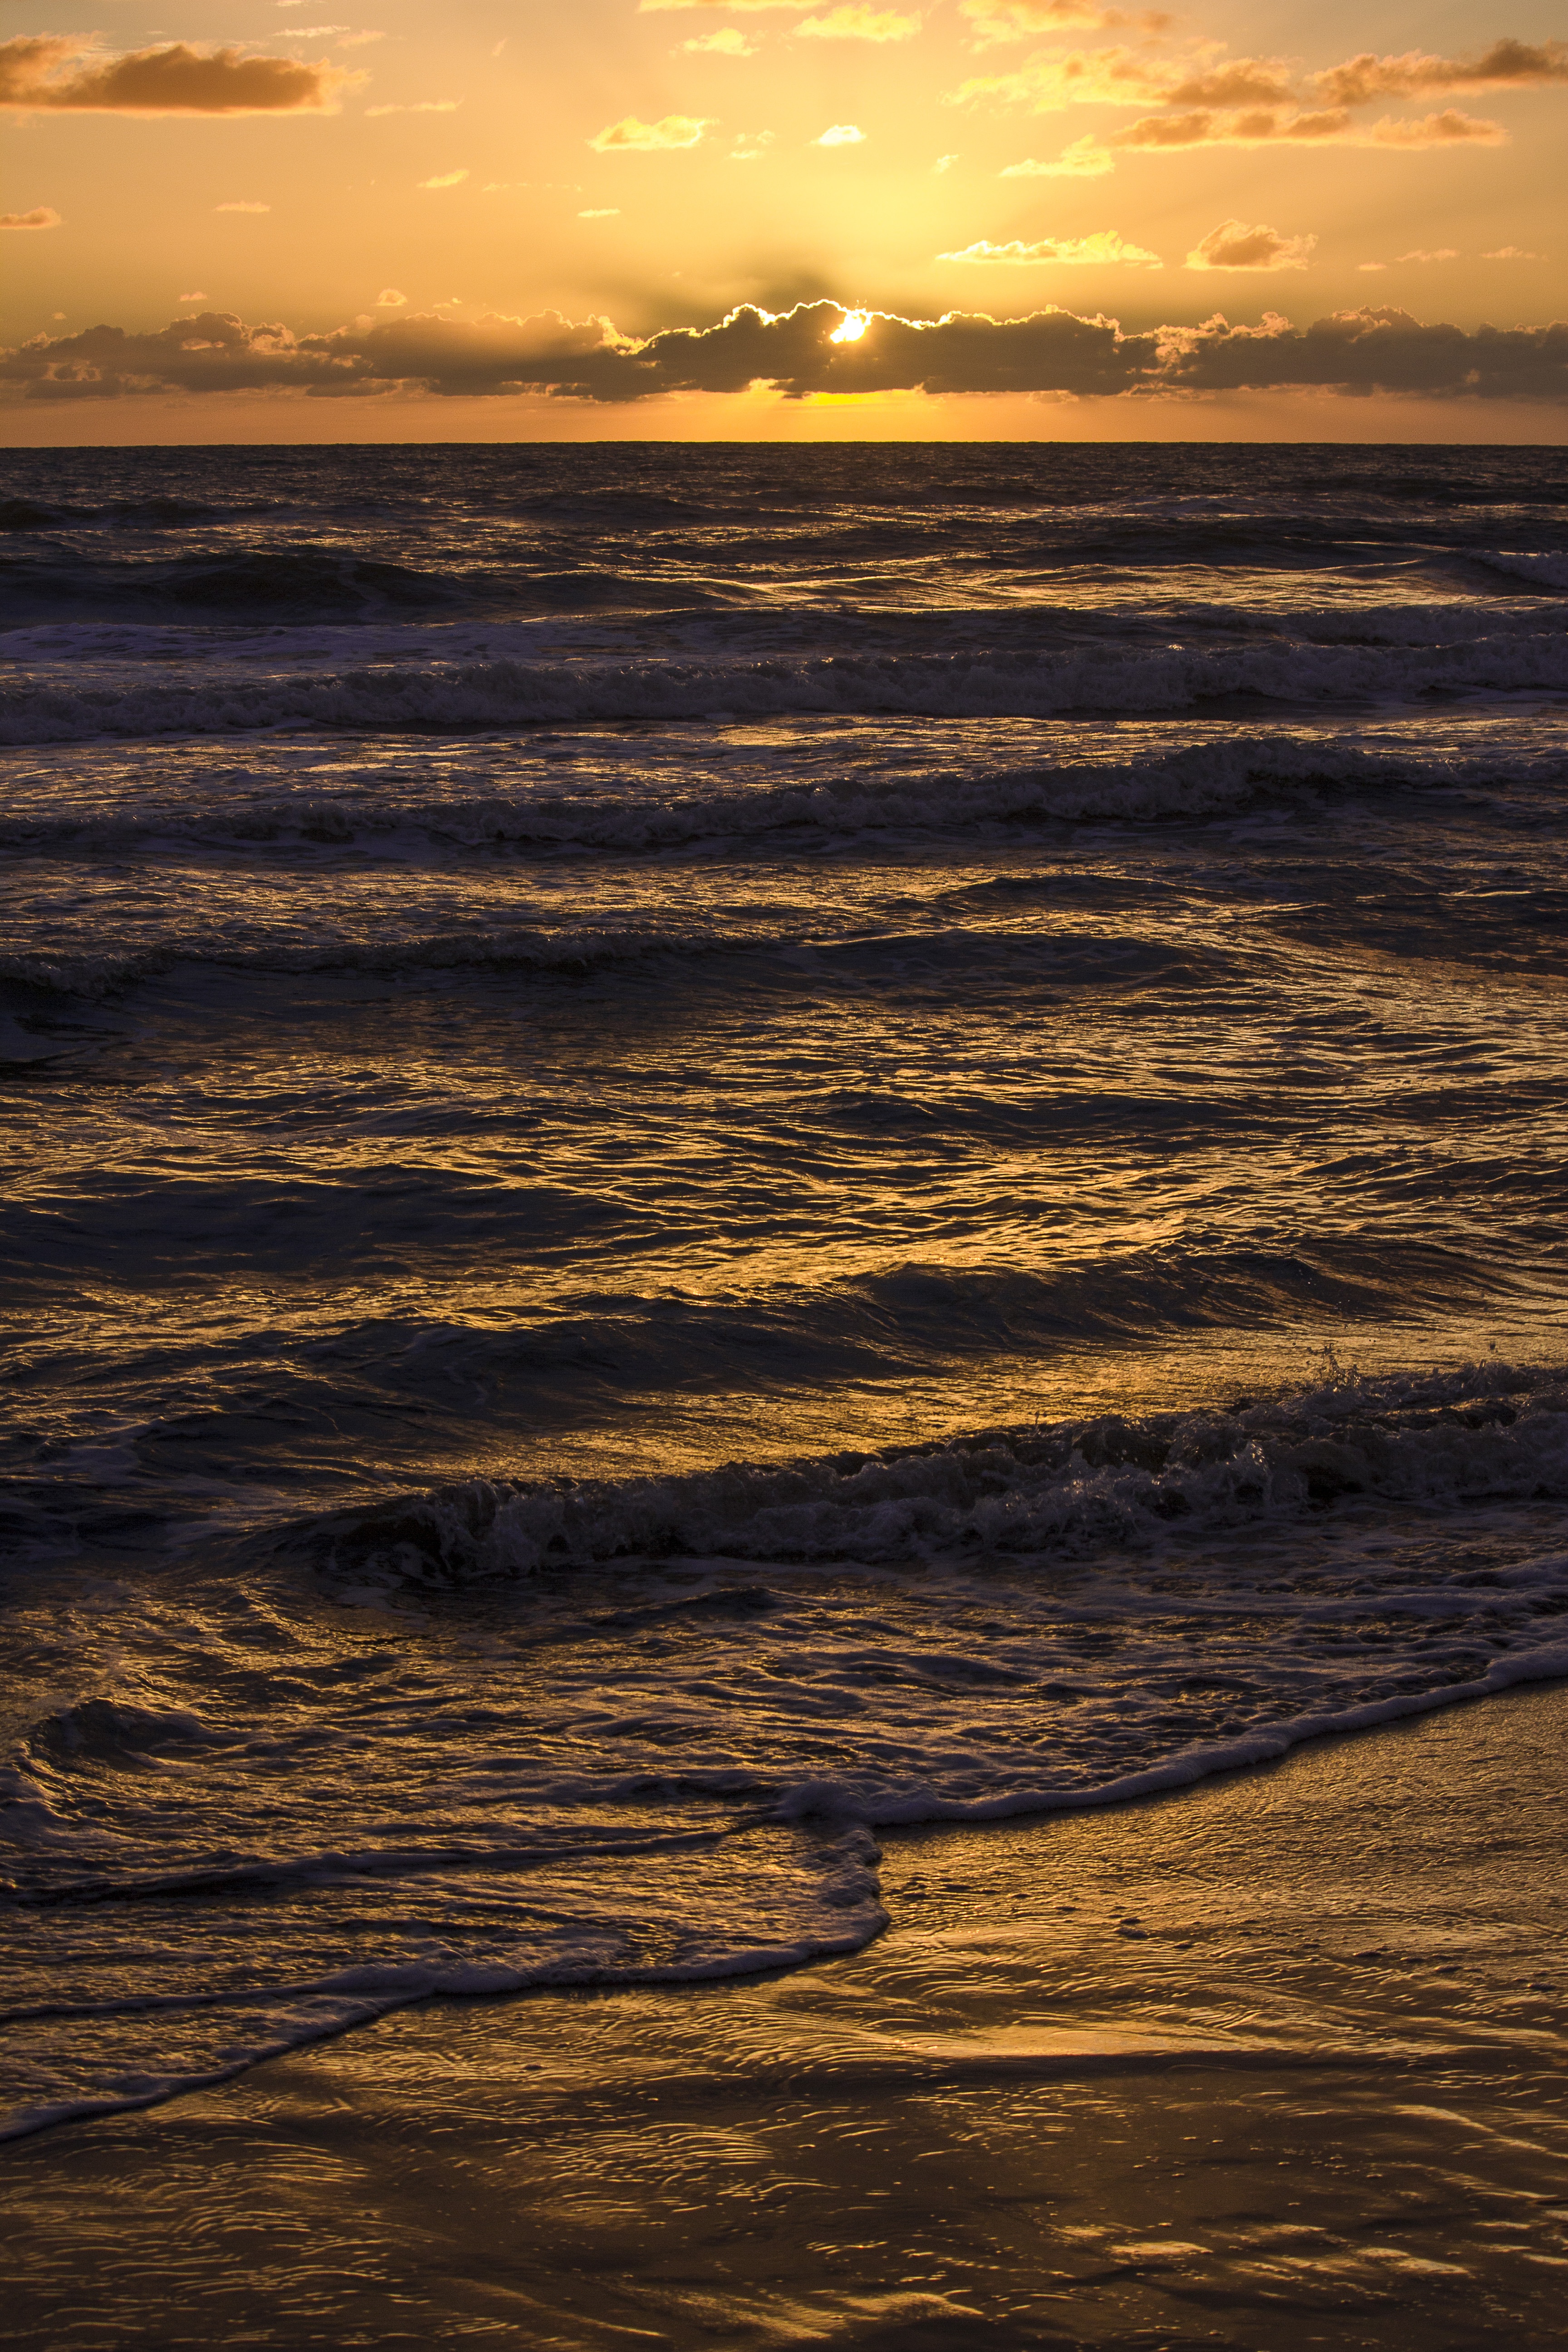
beach, sea, coast, sand, ocean, horizon, cloud, sky, sun, sunrise, sunset, sunlight, morning, shore, wave, dawn, dusk, evening, reflection, body of water, wind wave